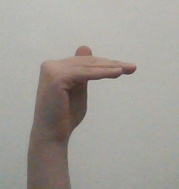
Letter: khaa